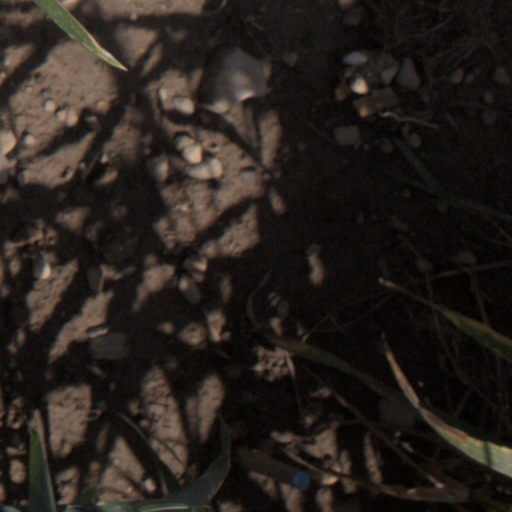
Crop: wheat